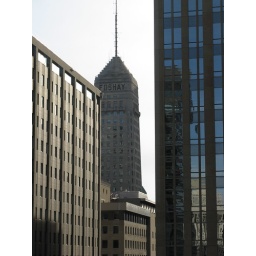
Once the tallest building in Minneapolis now its dwarfed by glass skyscrapers. Its also the new W hotel